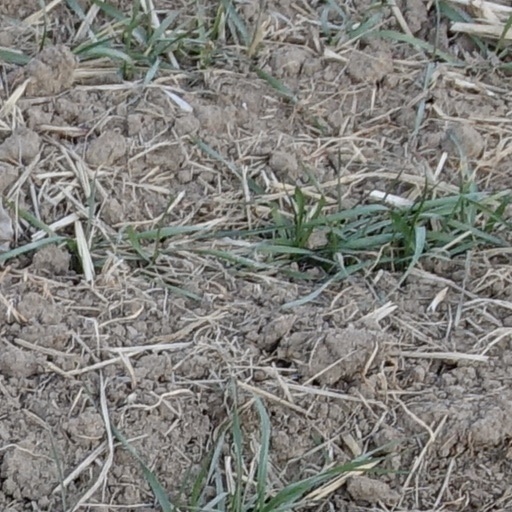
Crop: wheat